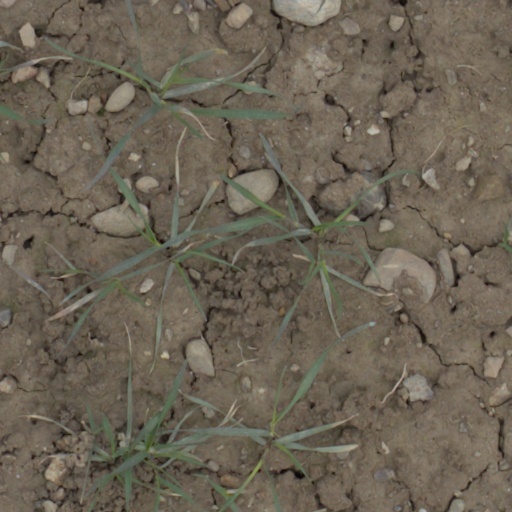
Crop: wheat